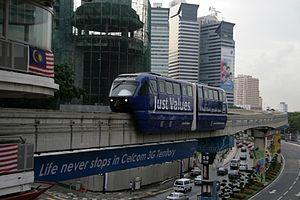
Le monorail de Kuala Lumpur, ou KL Monorail, est un système de transport guidé de type monorail exploité à Kuala Lumpur, la capitale de la Malaisie.